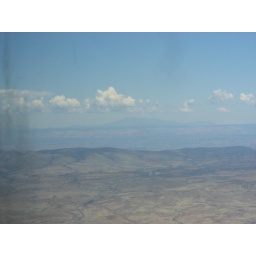
Mt. Humphreys, the mountain that towers over Flagstaff. It is over 50 miles away at this point